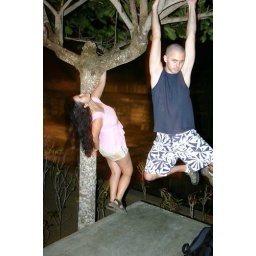
monkeys in a tree